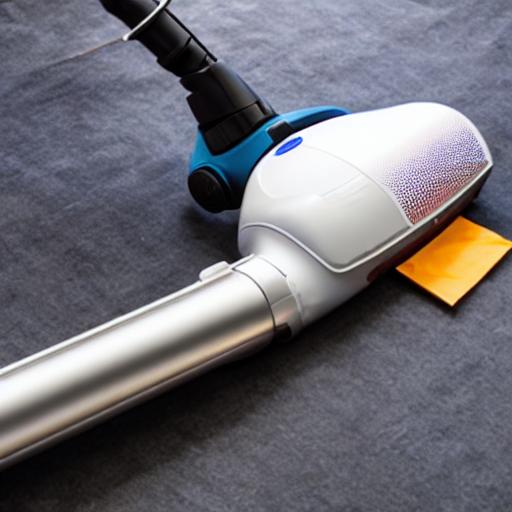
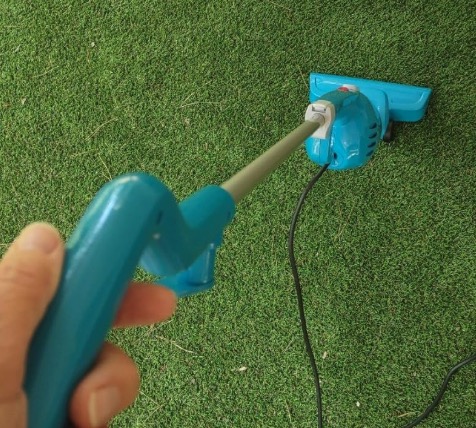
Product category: items_vacuum
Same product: no